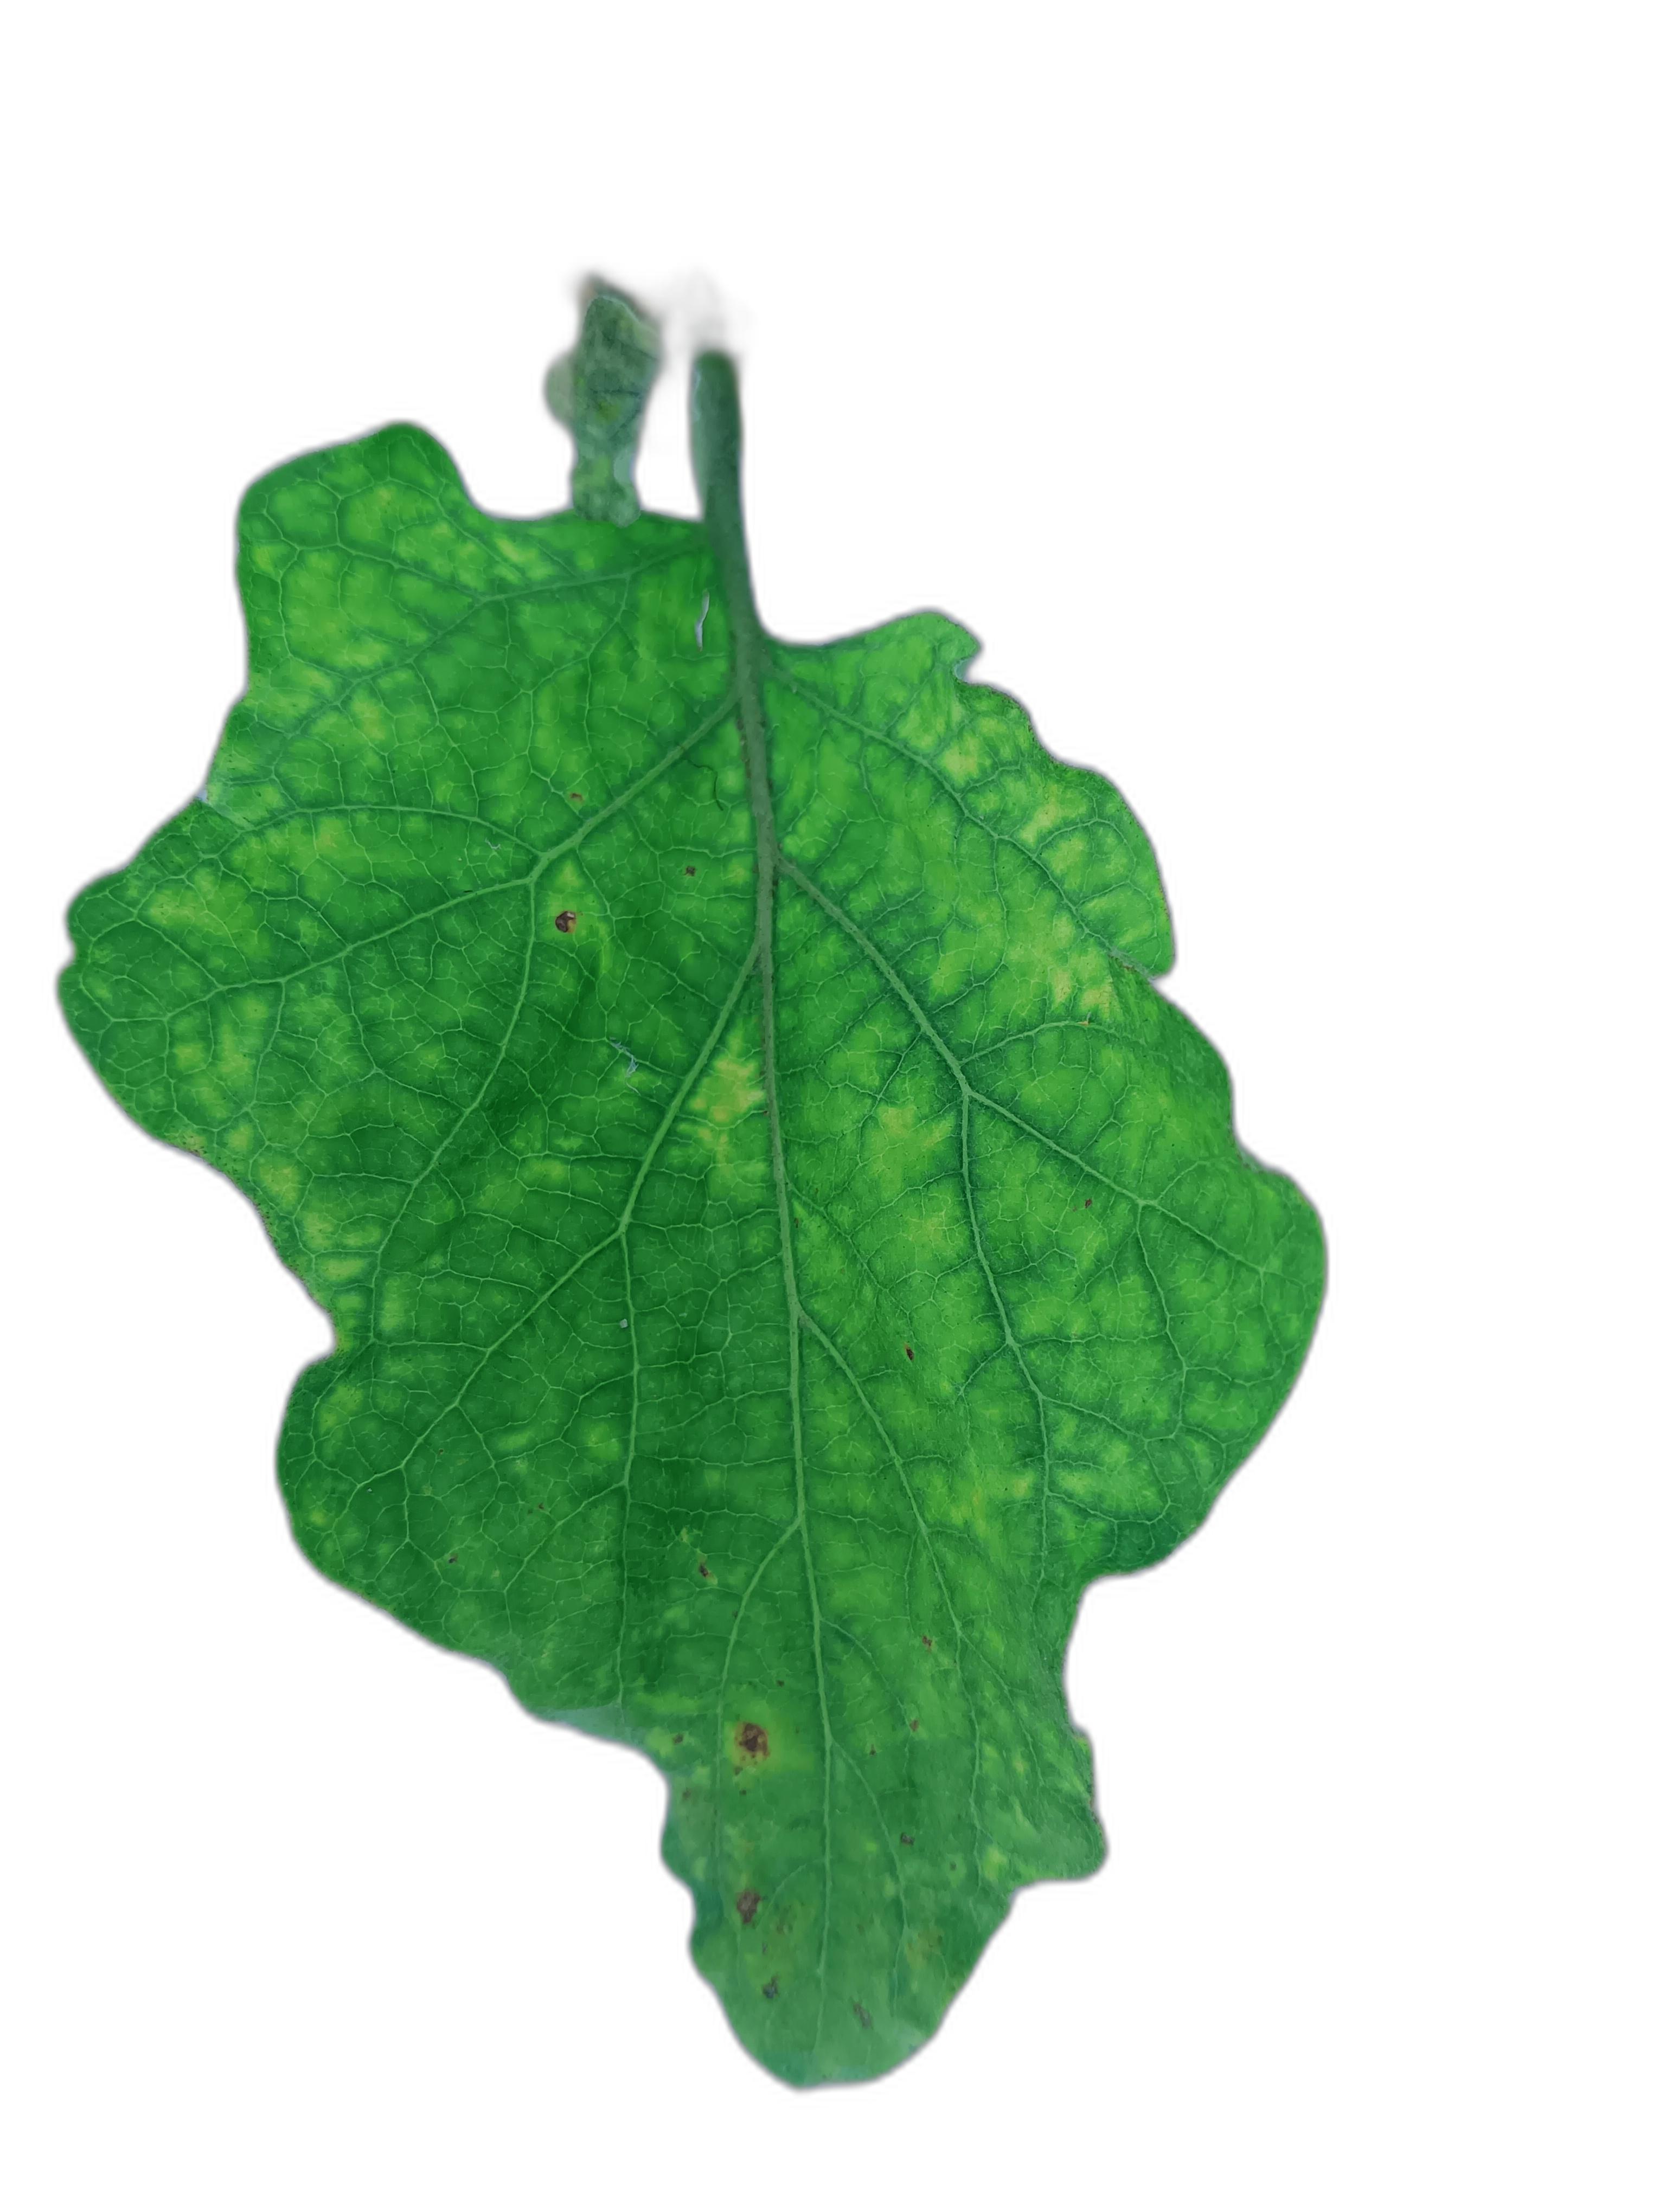
Label: Leaf Spot Disease